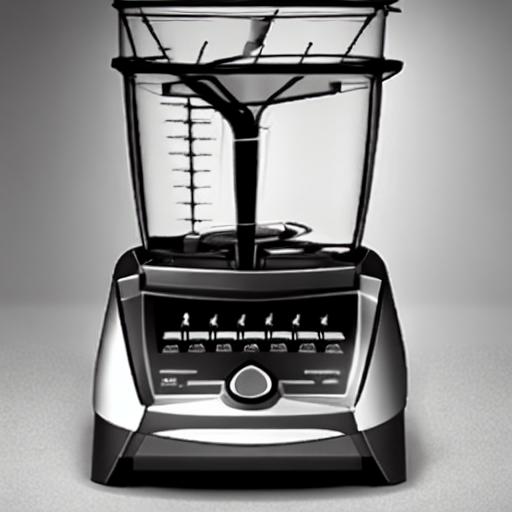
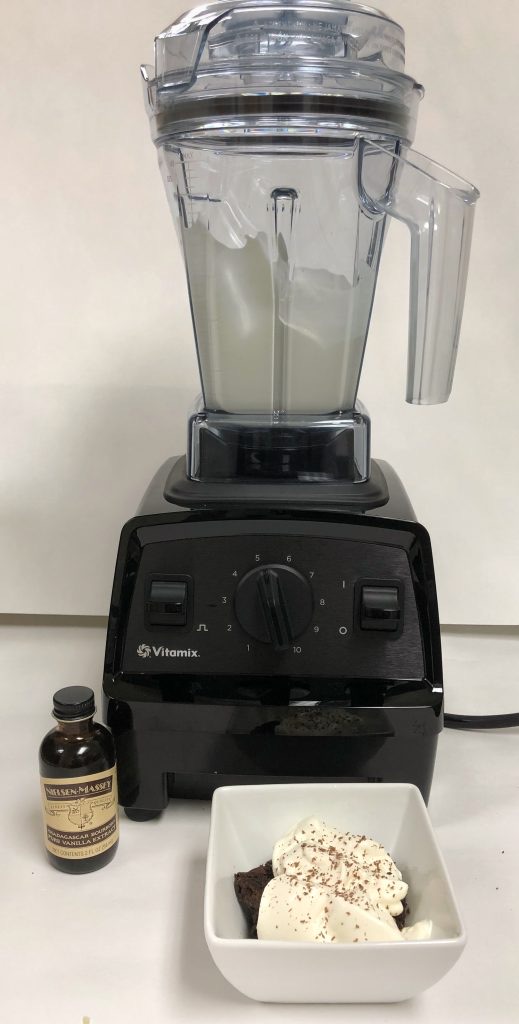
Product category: items_blender
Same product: no